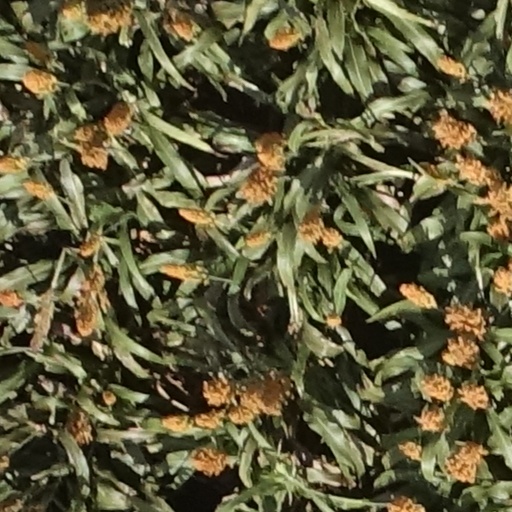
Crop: sorghum